Eastern Cape Separatist League

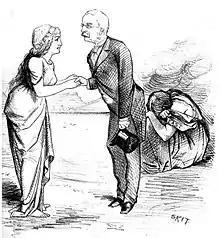
The eastern province's feeling of neglect, even by governor Sir Henry Bartle Frere, are shown in this 1878 cartoon by the pro-imperialist Lantern newspaper.

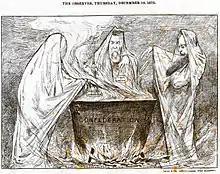
The perceived effect of the Confederation scheme, on the Cape's regional tensions, here depicted in the reactionary Eastern Province Observer newspaper. Depicted as the witches of Macbeth are the two main press outlets - the Argus of the western cape represented by Patrick McLoughlin on the right and the Grahamstown Journal of the eastern cape represented by Robert Godlonton on the left (The face of the litigious Godlonton is not shown). In between them is the Cape's anti-confederation Prime Minister John Molteno.

Rising prosperity in the early 1870s led to a decline in the separatist movement’s support. Divisions also arose again, between the main towns of the eastern province. However the principal blow to the movement was the new Cape Prime Minister’s bill of 1874 to break up the two-way division of the Cape, into seven new Provinces (the large, uneven number 7 was specifically chosen to encourage fluidity of regional allegiance, to prevent either deadlock, or entrenched divisions). This “Seven Circles Act” removed the political division which had sustained the separatist movement and made its continued existence unsustainable.